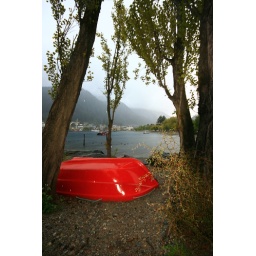
A single red rowing boat shining in the rain &amp;amp; view across to Queenstown town